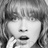
Emotion: surprise